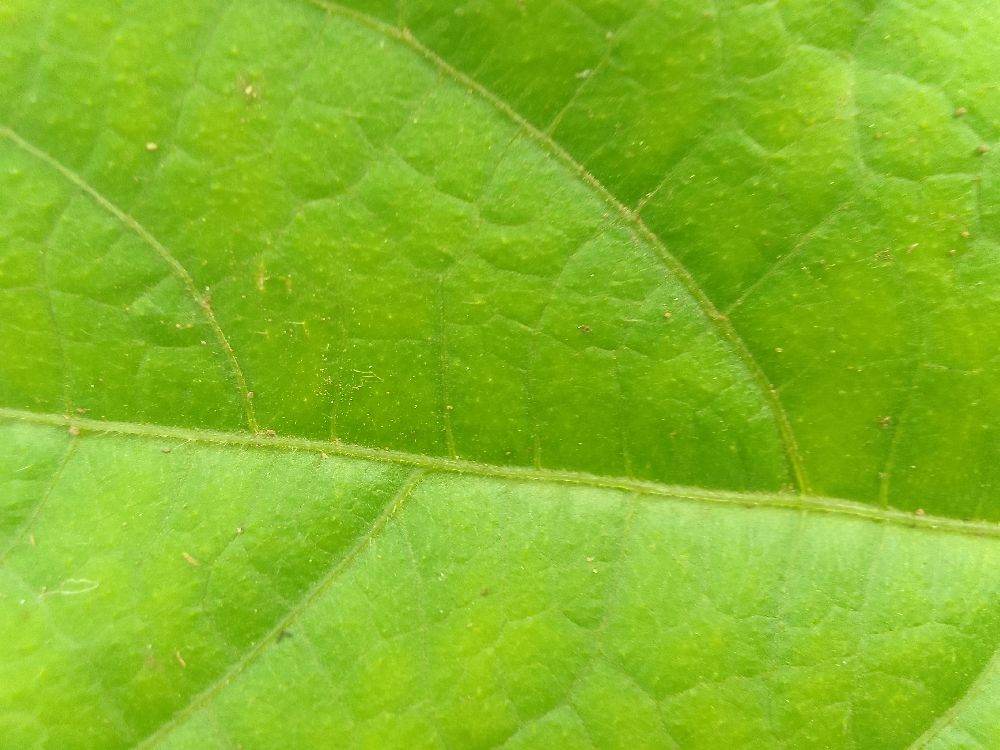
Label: healthy